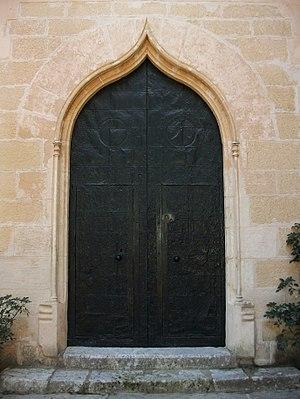
La Route des Monastères de Valence est une route religieuse, culturelle et touristique inaugurée en 2008,